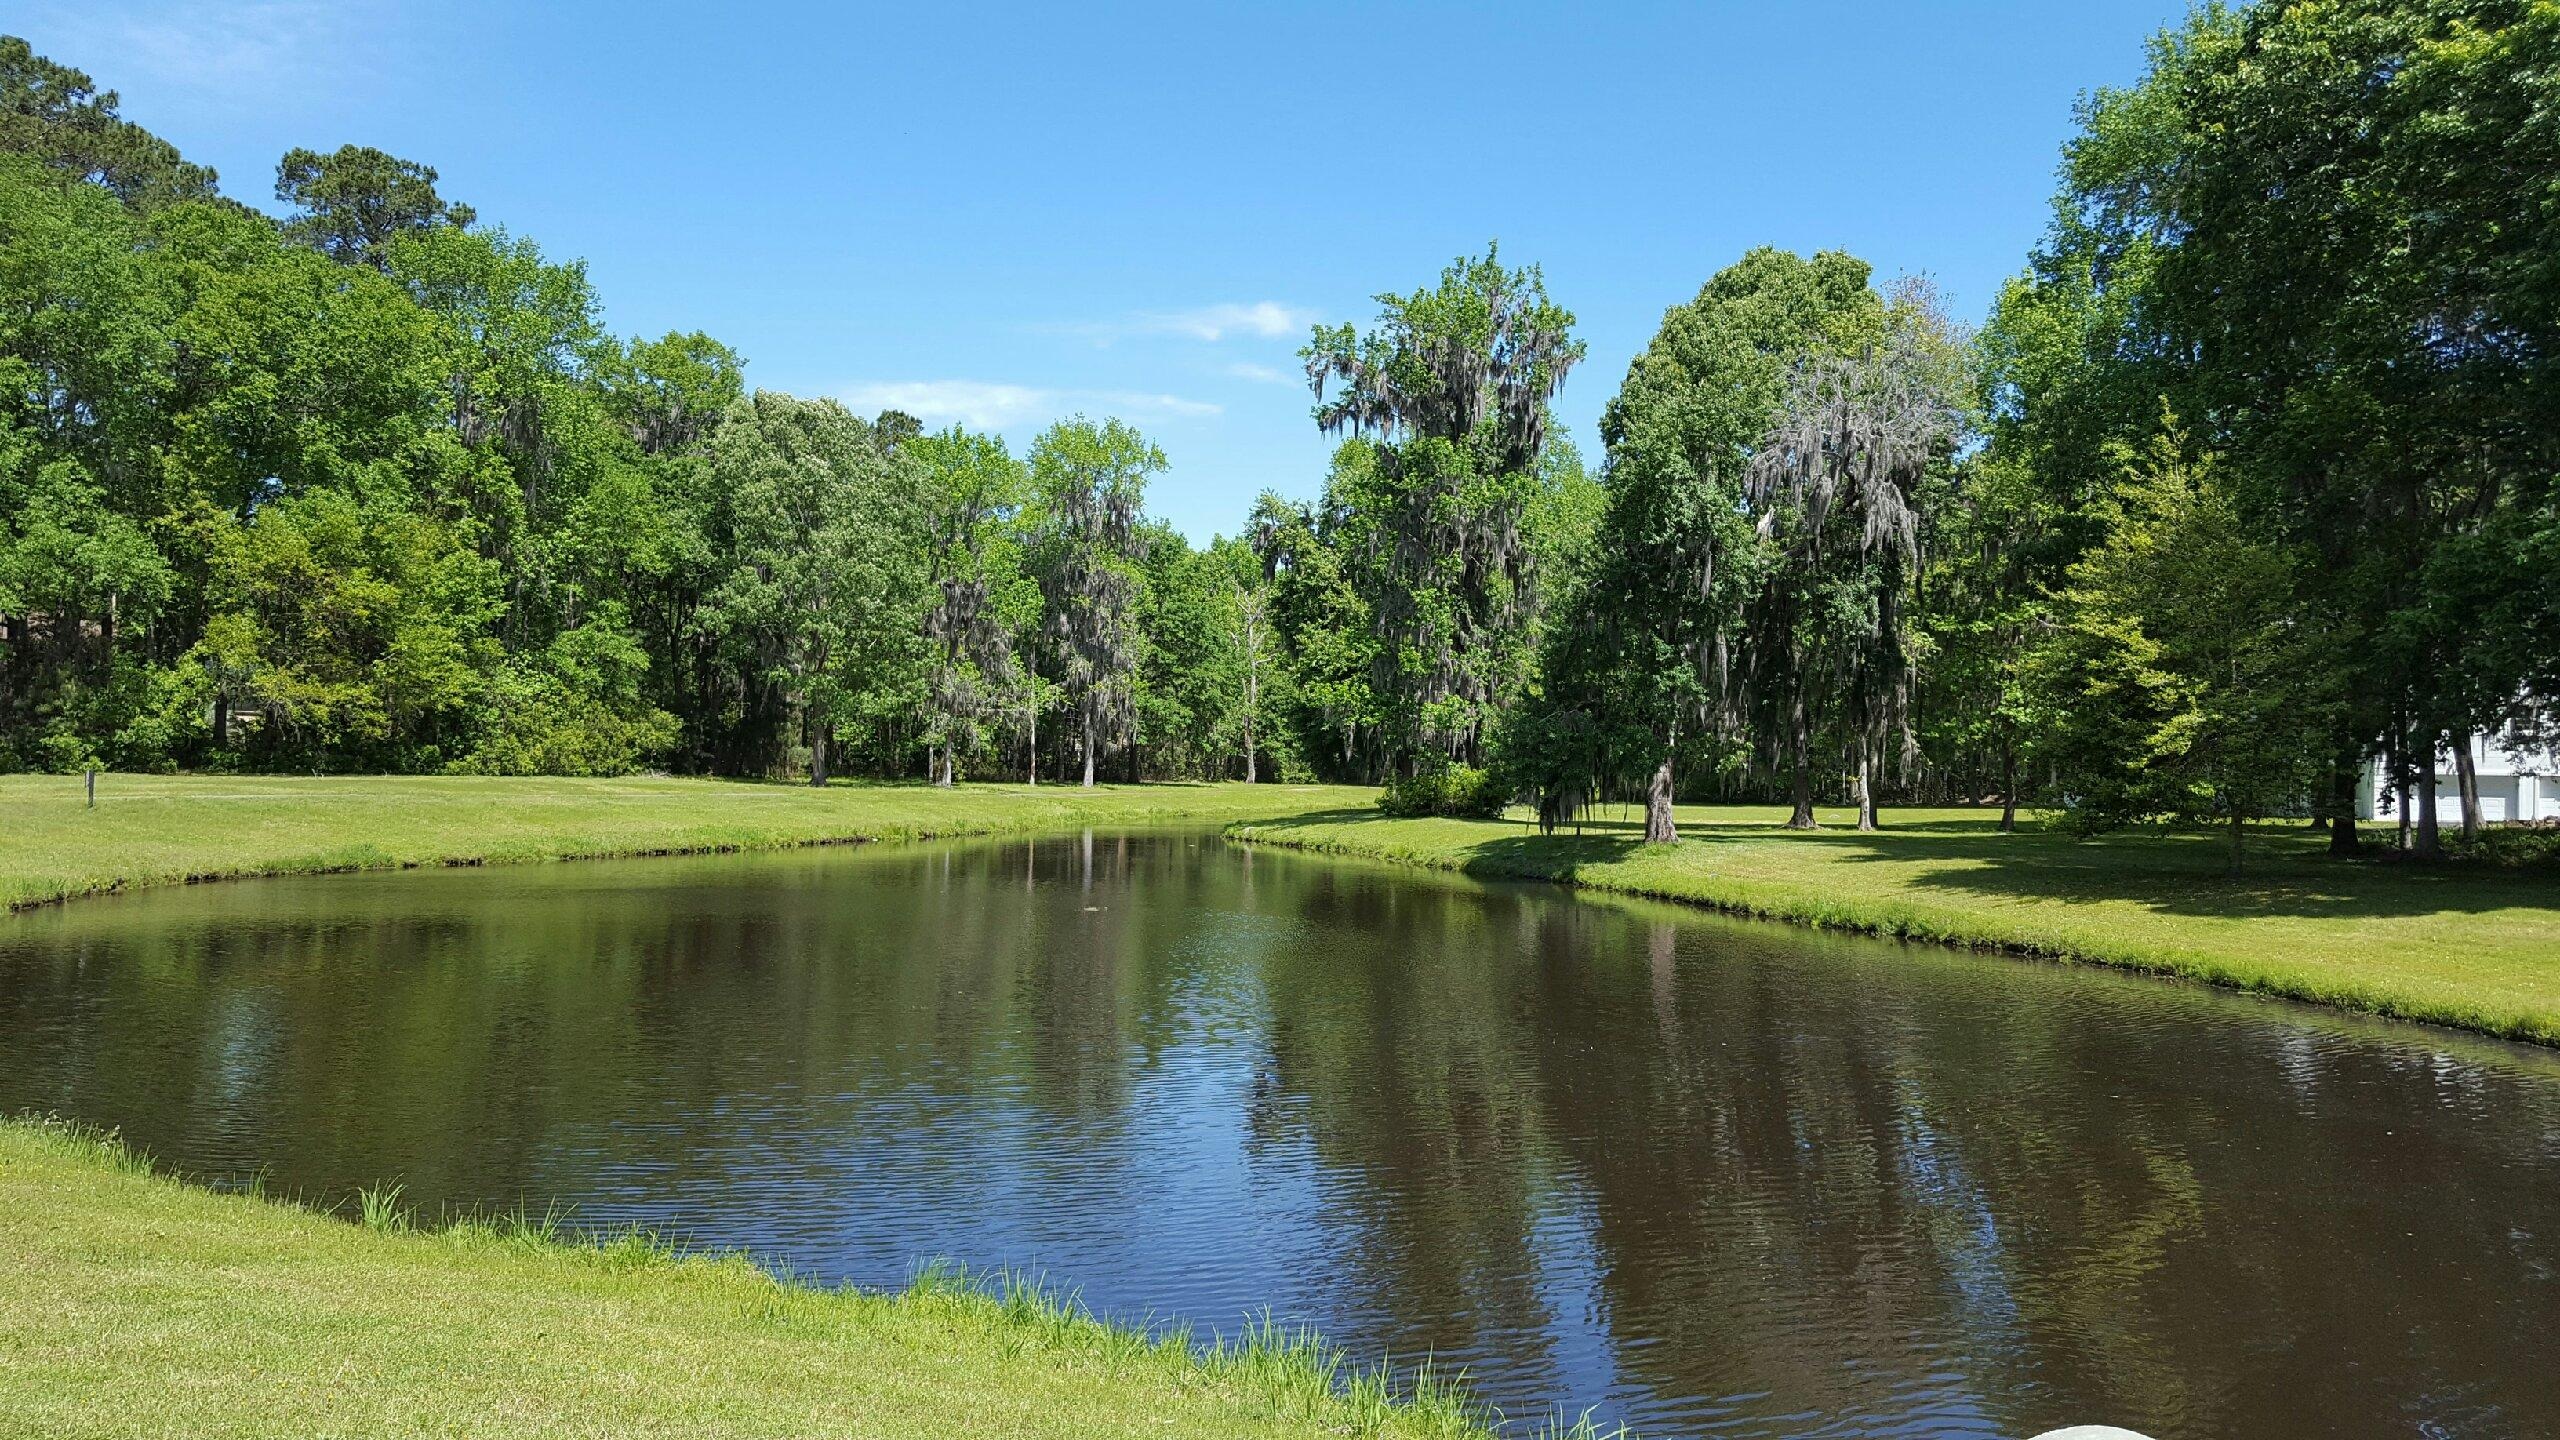
tree, water, grass, sky, meadow, lake, river, pond, reflection, park, reservoir, garden, waterway, body of water, trees, wetland, fish pond